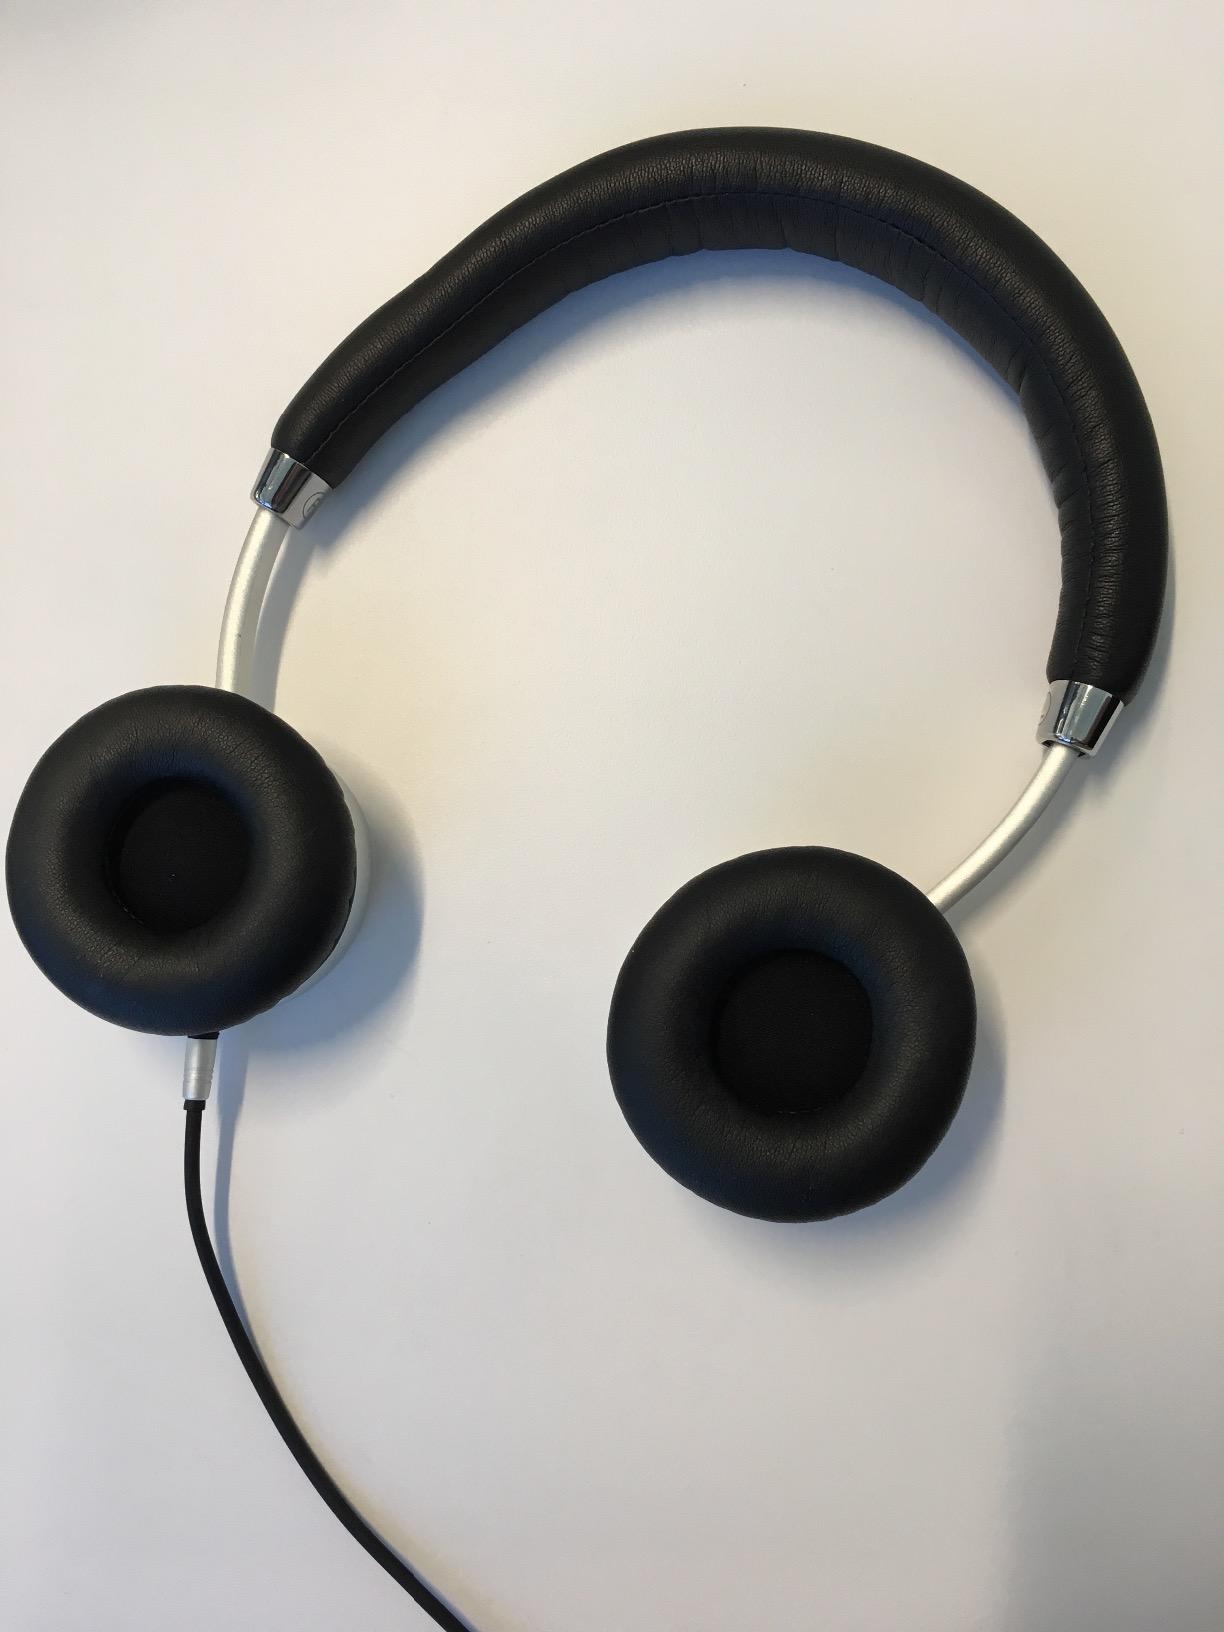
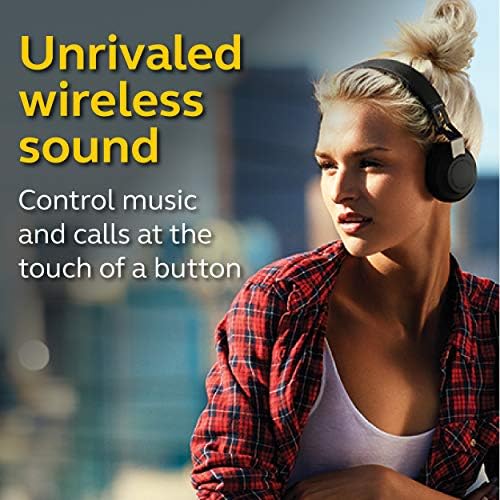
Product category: headphones
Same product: no